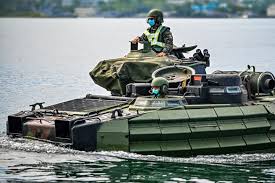
Label: BMP